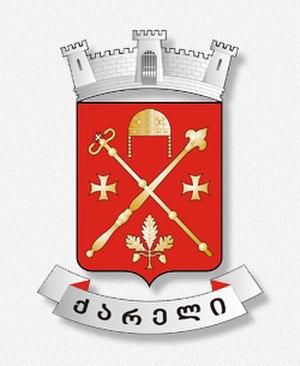
La municipalité de Kareli, est un district de la région de Kartlie intérieure, en Géorgie.